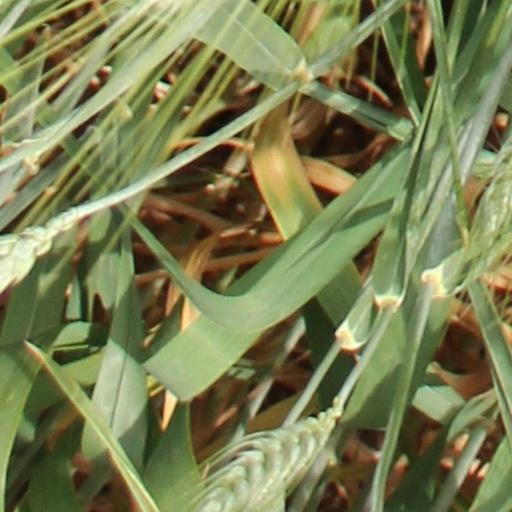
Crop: wheat